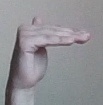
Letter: khaa